Bailey Quarters

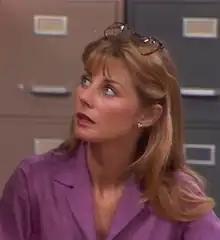
Bailey Quarters (Jan Smithers)

In Bailey, male viewers saw a real woman who they could possibly actually have met and developed a relationship with, while Jennifer Marlowe was an idealized woman who did not really exist in the common experience of most male viewers. Bailey demonstrated that a woman could be smart and nerdy, but also exceptionally beautiful (Jan Smithers was a teen and fashion model in real life, including an iconic appearance on the cover of "Newsweek" in March 1966 representing the mid-60s, pre-hippie youth of America). The methodology with which the contrasts, differences and values between the traditional female character traits of Jennifer Marlowe and the more modern, liberal, feminist character traits of Bailey Quarters were drawn and explored made "WKRP in Cincinnati" a uniquely insightful and interesting production, with the character of Bailey Quarters becoming an everywoman feminist icon of the 1970s, expressing a less radical, and more realistic, feminism that many women viewers of the program could relate to.